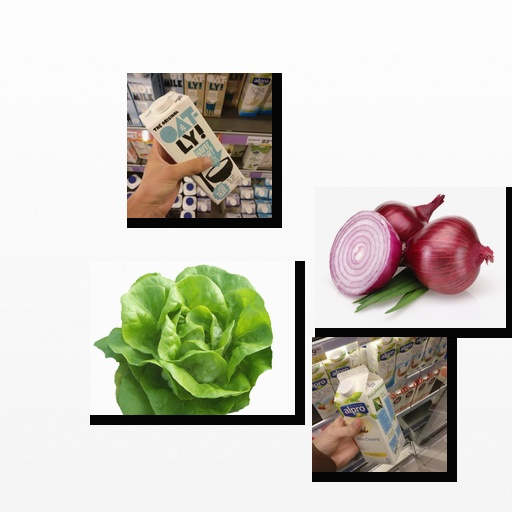
Food items: oat_yogurt, lettuce, onion, soyghurt